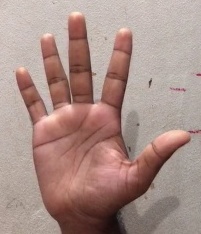
ASL sign: 5